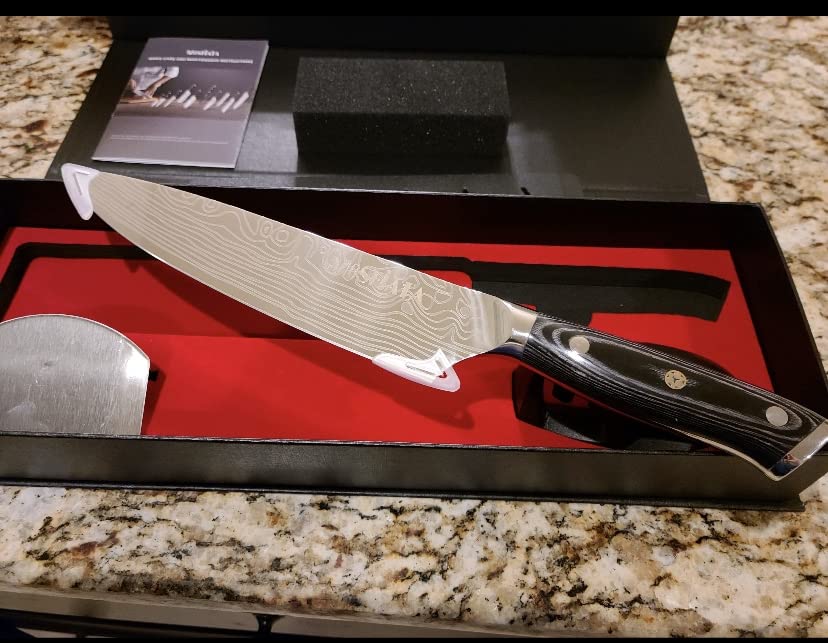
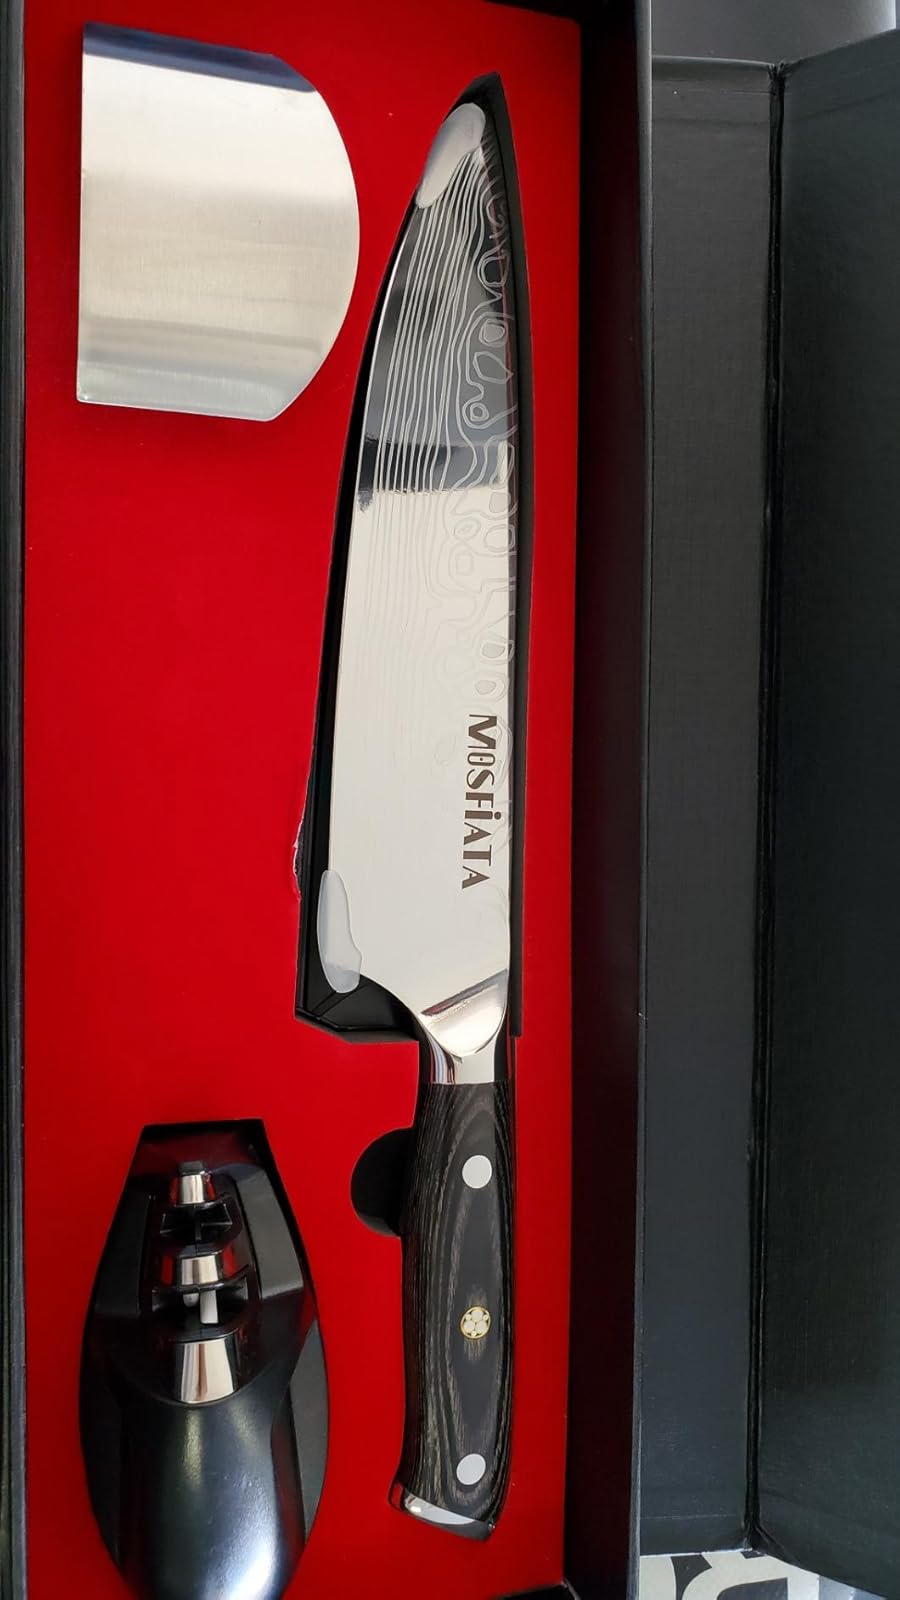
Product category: items_knife
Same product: yes